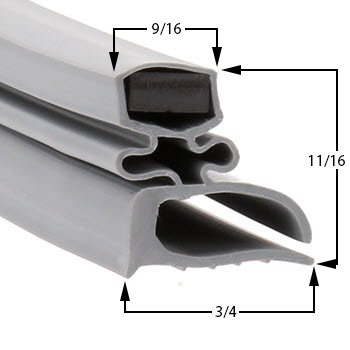
Randell 1010DT Compatible Door Gasket Part# (IN-GSK169A)
Randell Size 22 1/2 x 56 1/2 We provide compatible Commercial Refrigeration Gaskets that Fits Right & Seals Tight! Replacing damaged or torn door gaskets saves on energy costs, increases temperature stability and prompt resolution of health code violations. Use our Gasket Support portal for installation tips or direct contact to our Gasket Professionals standing by. Best Price Guarantee. Free Shipping, No Minimum Order. Made In The U.S.A. 100% Money Back Guarantee. Note: Manufacturers produce variations of models over time, please provide your Unit Model & Serial number upon checkout so that we can make sure the part you are ordering is the right one.
Brand: Restaurant Cooler Gasket
Category: Home & Garden > Kitchen & Dining > Kitchen Appliance Accessories > Freezer Accessories